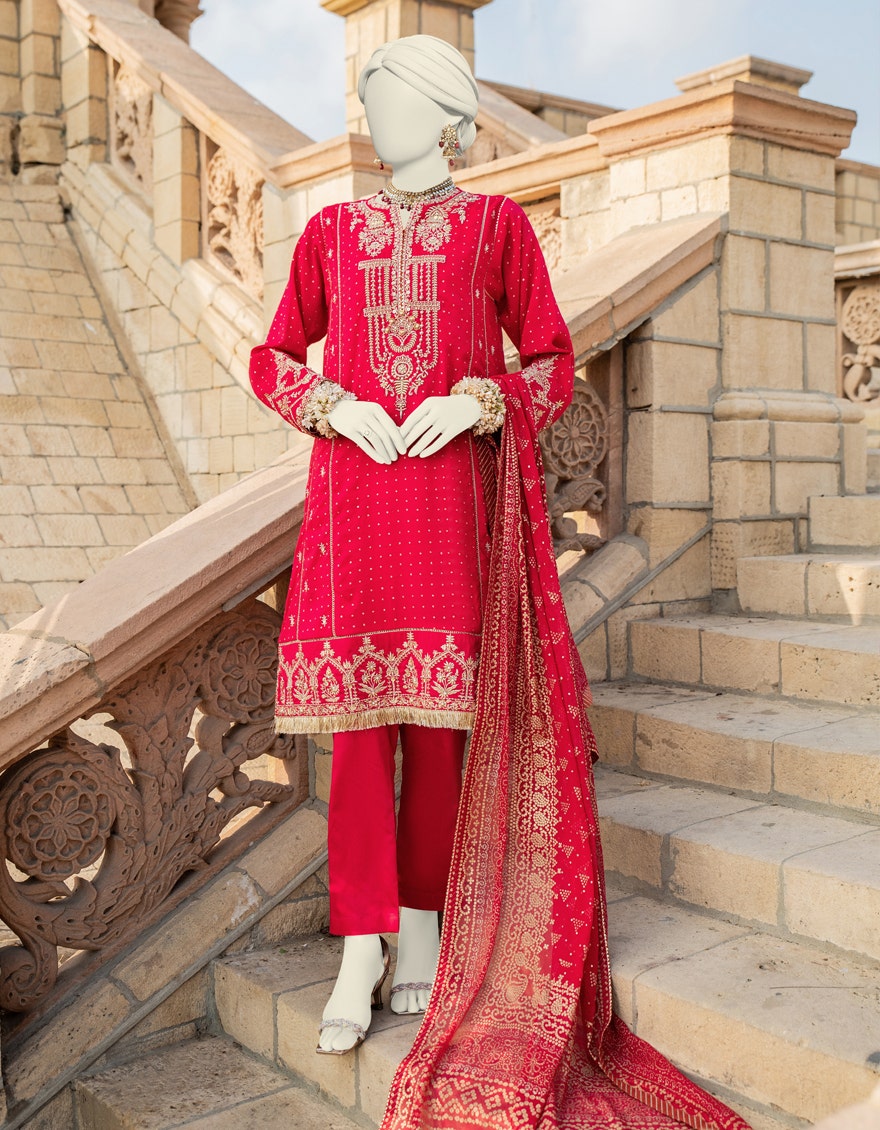
red embroidered three piece suit